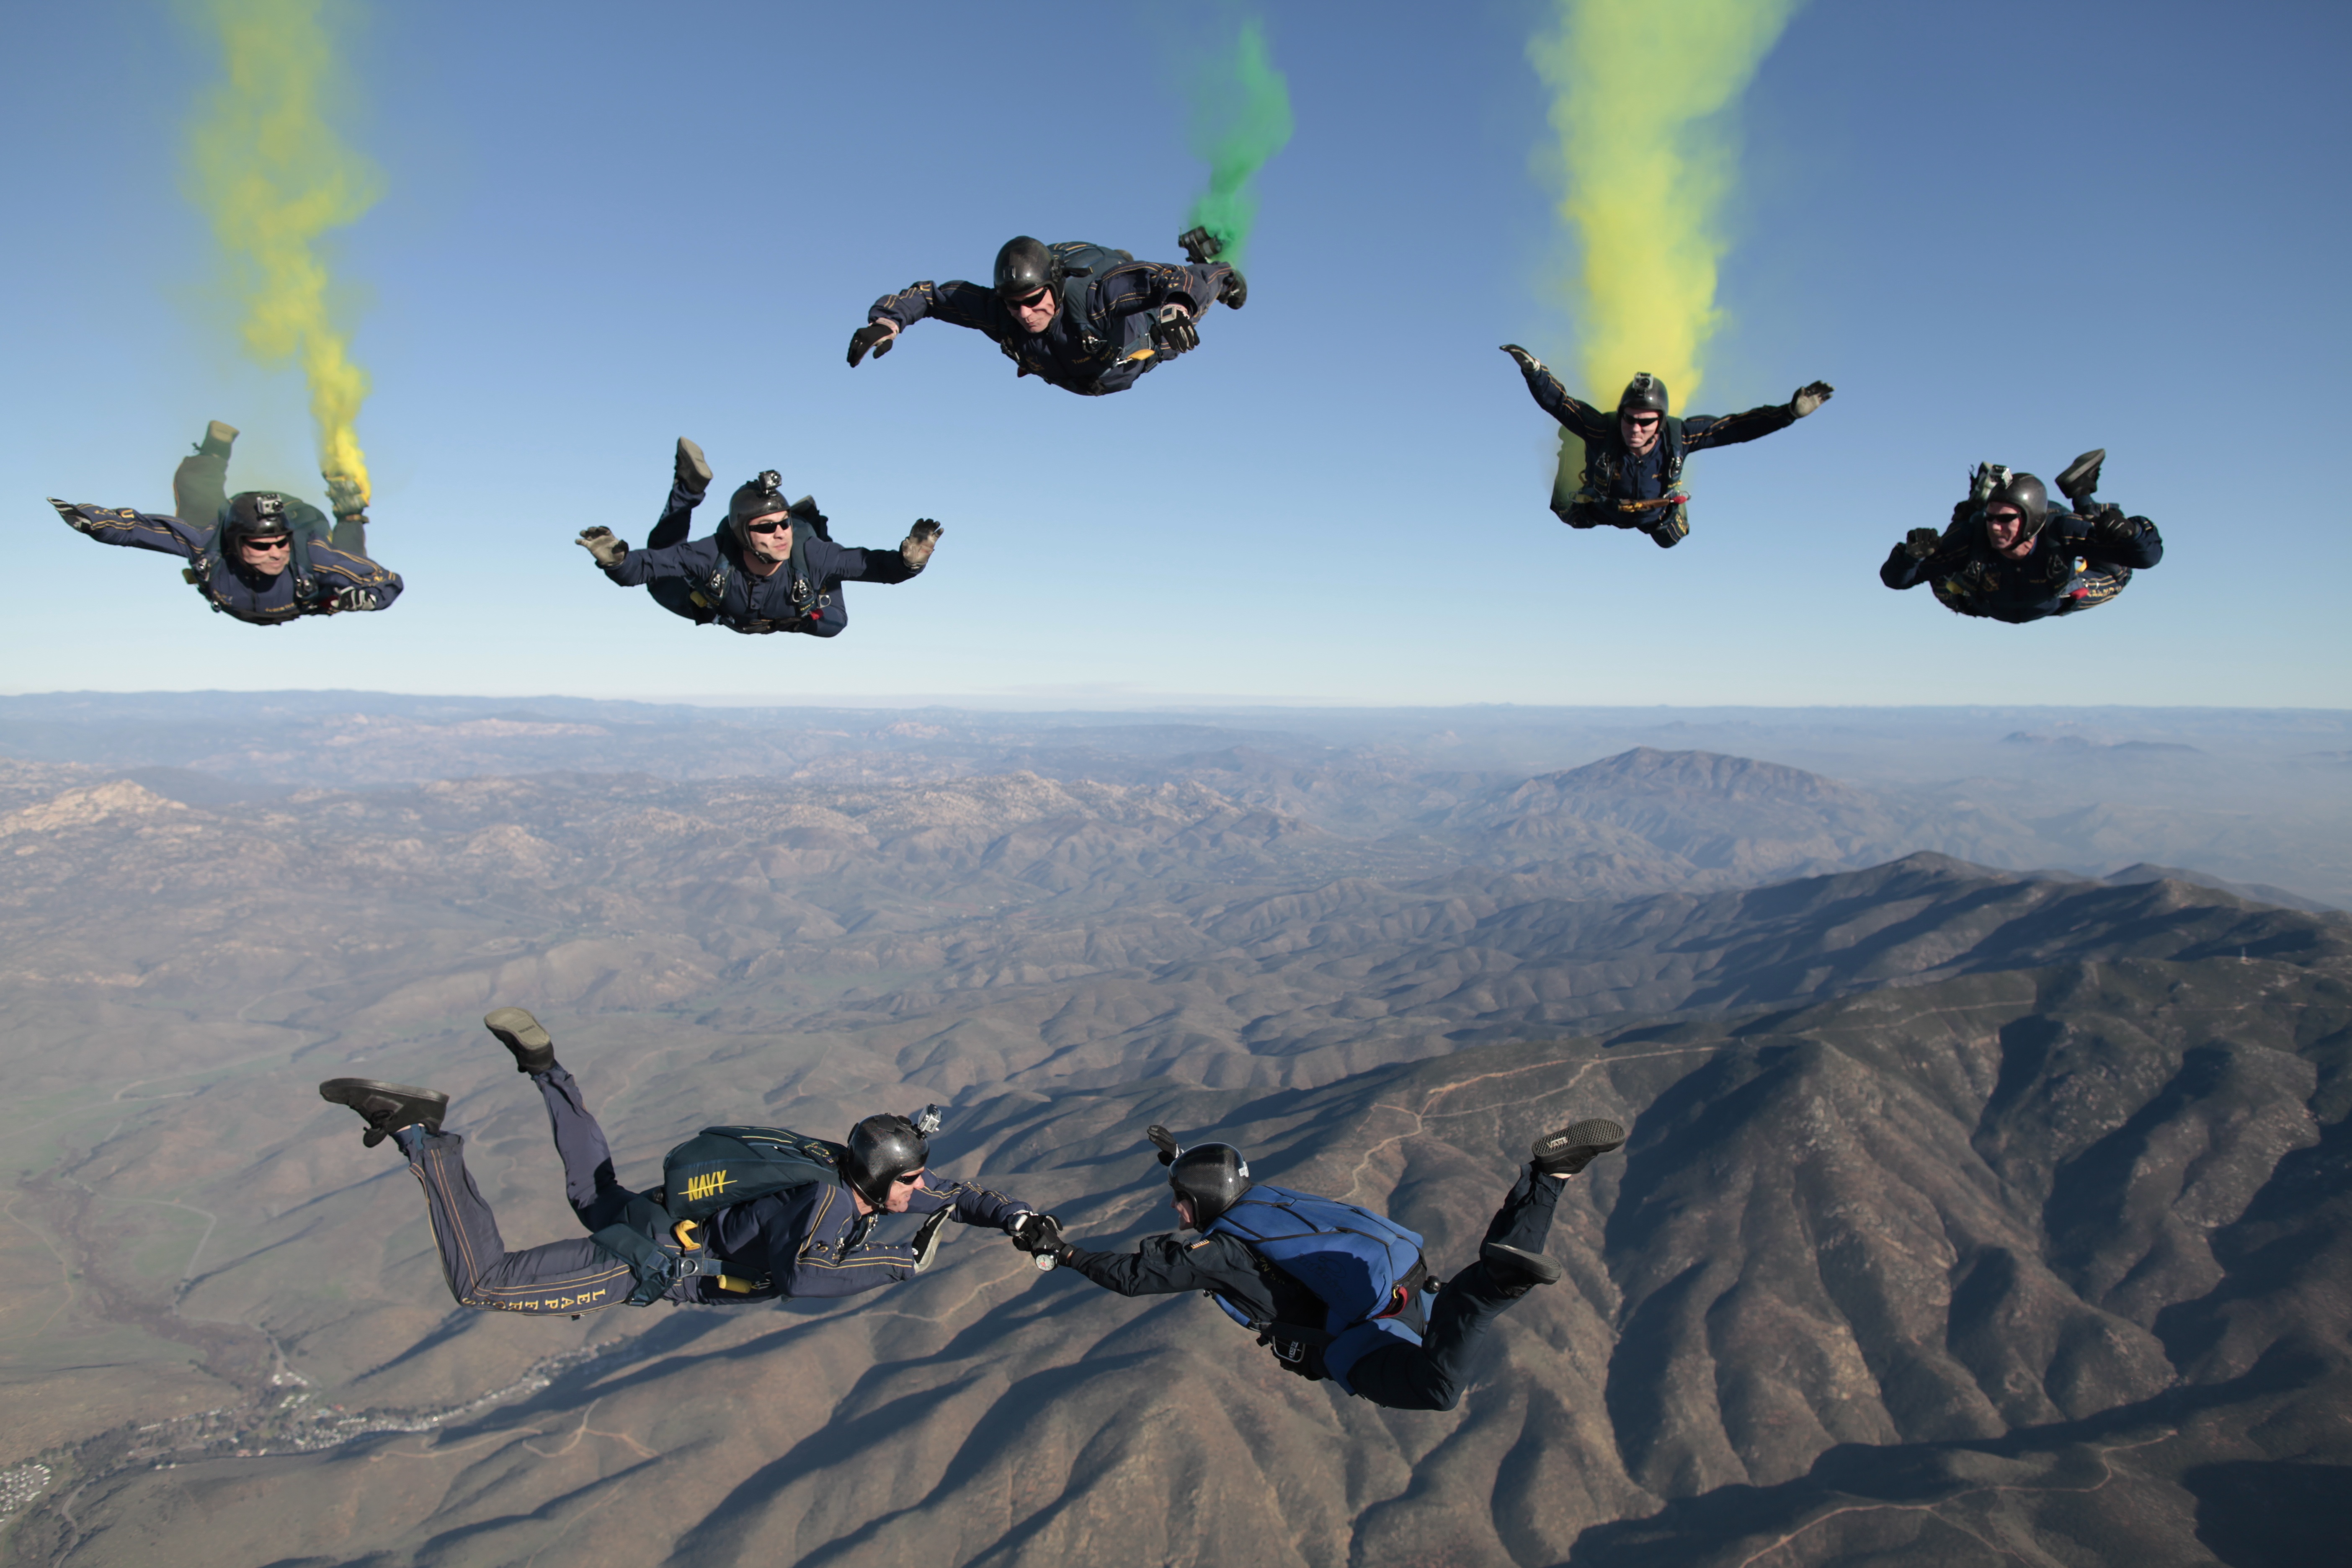
group, people, sport, jump, formation, high, flight, extreme sport, thrill, parachute, falling, skydiving, team, sports, teamwork, parachuting, air sports, atmosphere of earth, windsports, free falling